2010 Cafés do Brasil Indy 300

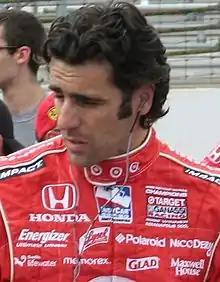
Dario Franchitti (pictured in 2009) took the thirteenth pole position of his career.

There were two practice sessions on the Saturday preceding the race; the first ran for 60 minutes and the second 30 minutes. Power was fastest in the first practice session with a lap of 25.0824 seconds; Dixon, Briscoe, Franchitti, Castroneves, Dan Wheldon, Marco Andretti, Alex Tagliani, Vítor Meira and Tony Kanaan made up positions two to ten. A caution flag was shown late in the session for a track inspection.